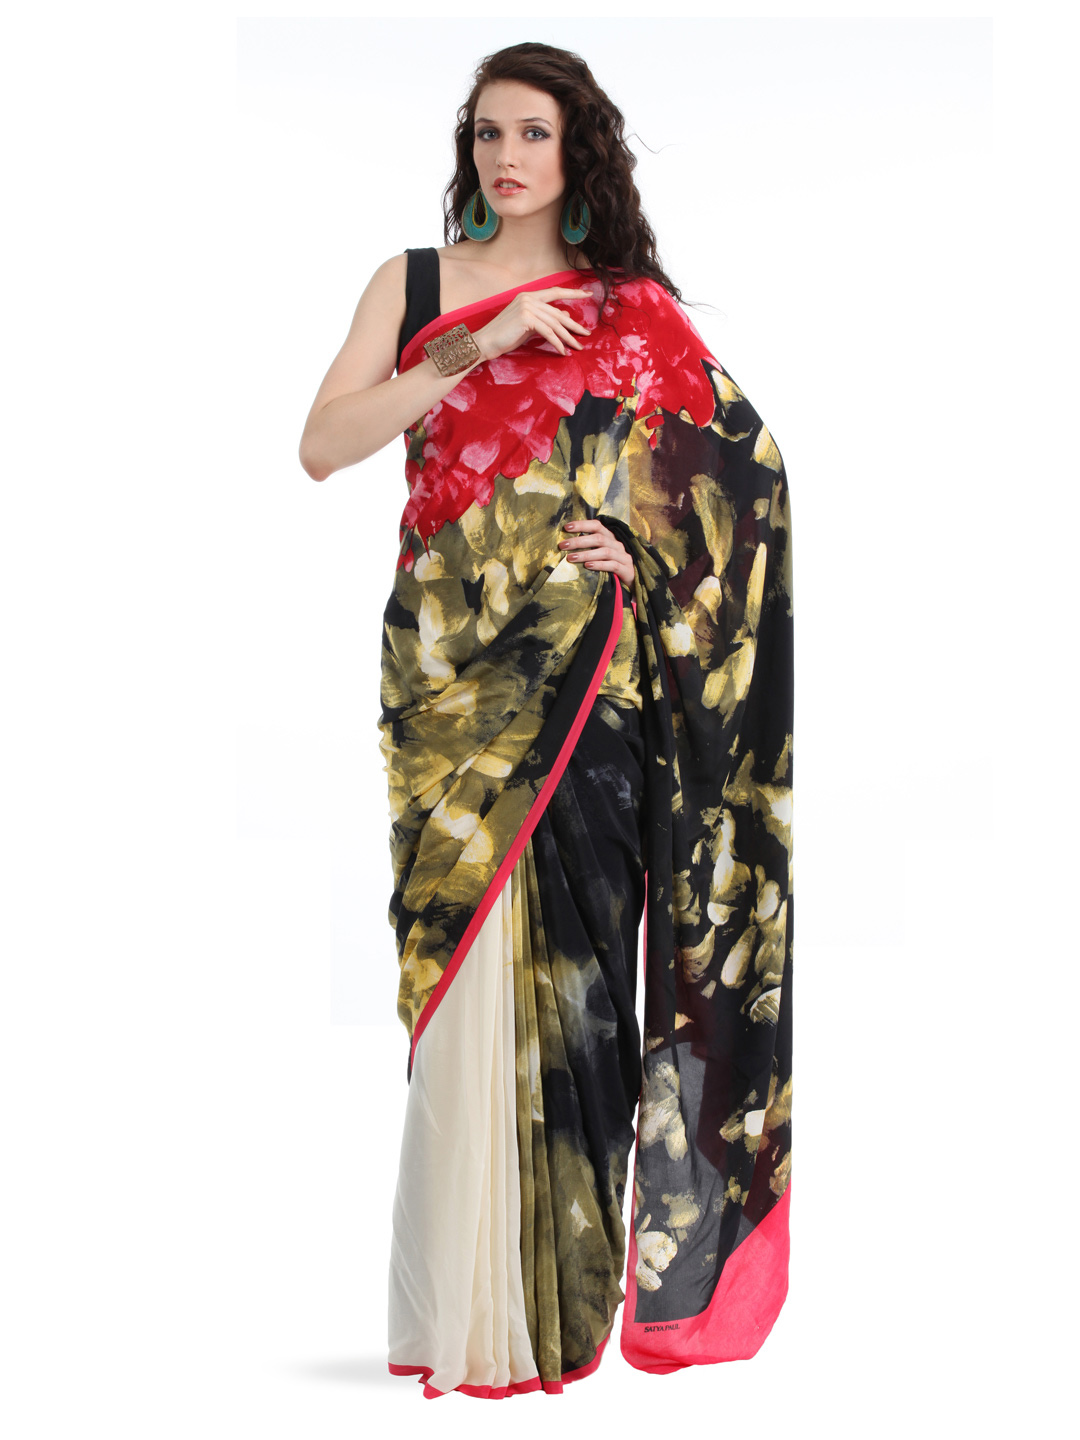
Satya Paul Yellow & Black Saree
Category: Free Items / Free Gifts / Free Gifts
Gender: Women
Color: Yellow
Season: Summer 2012
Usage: Ethnic